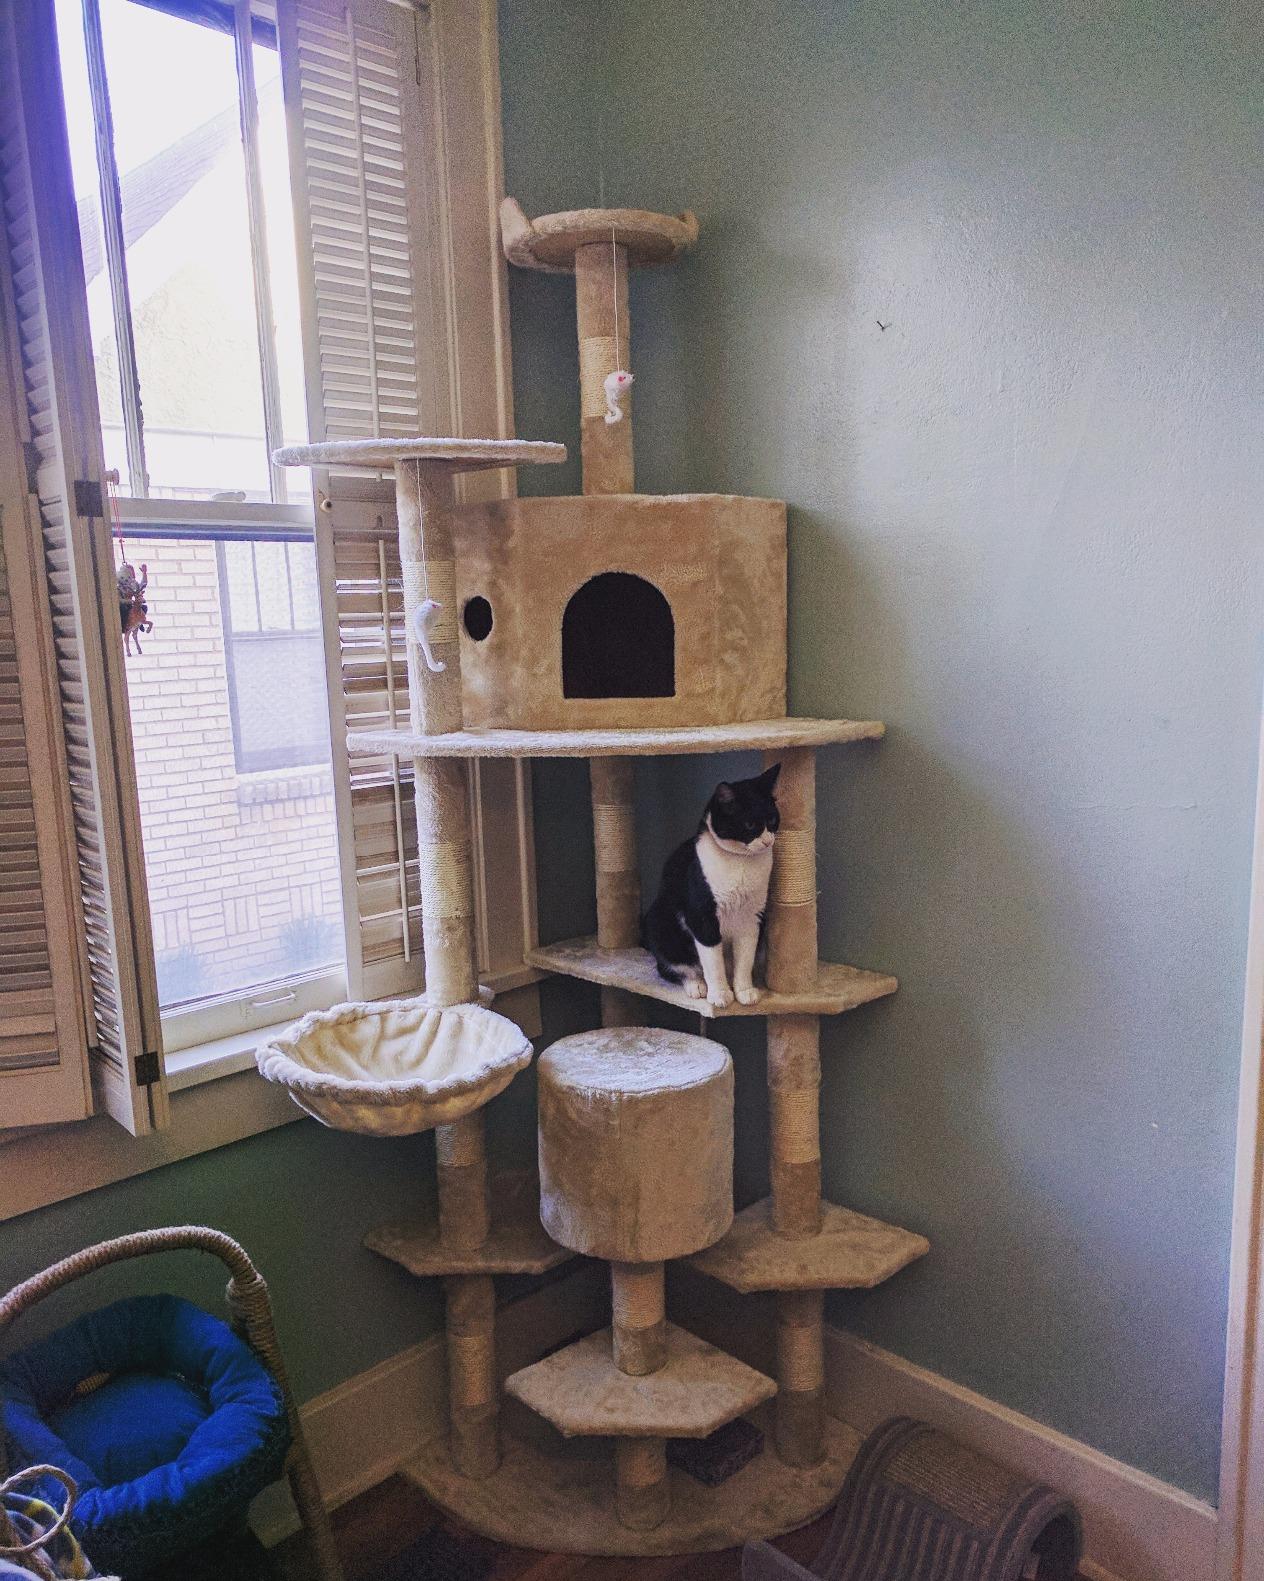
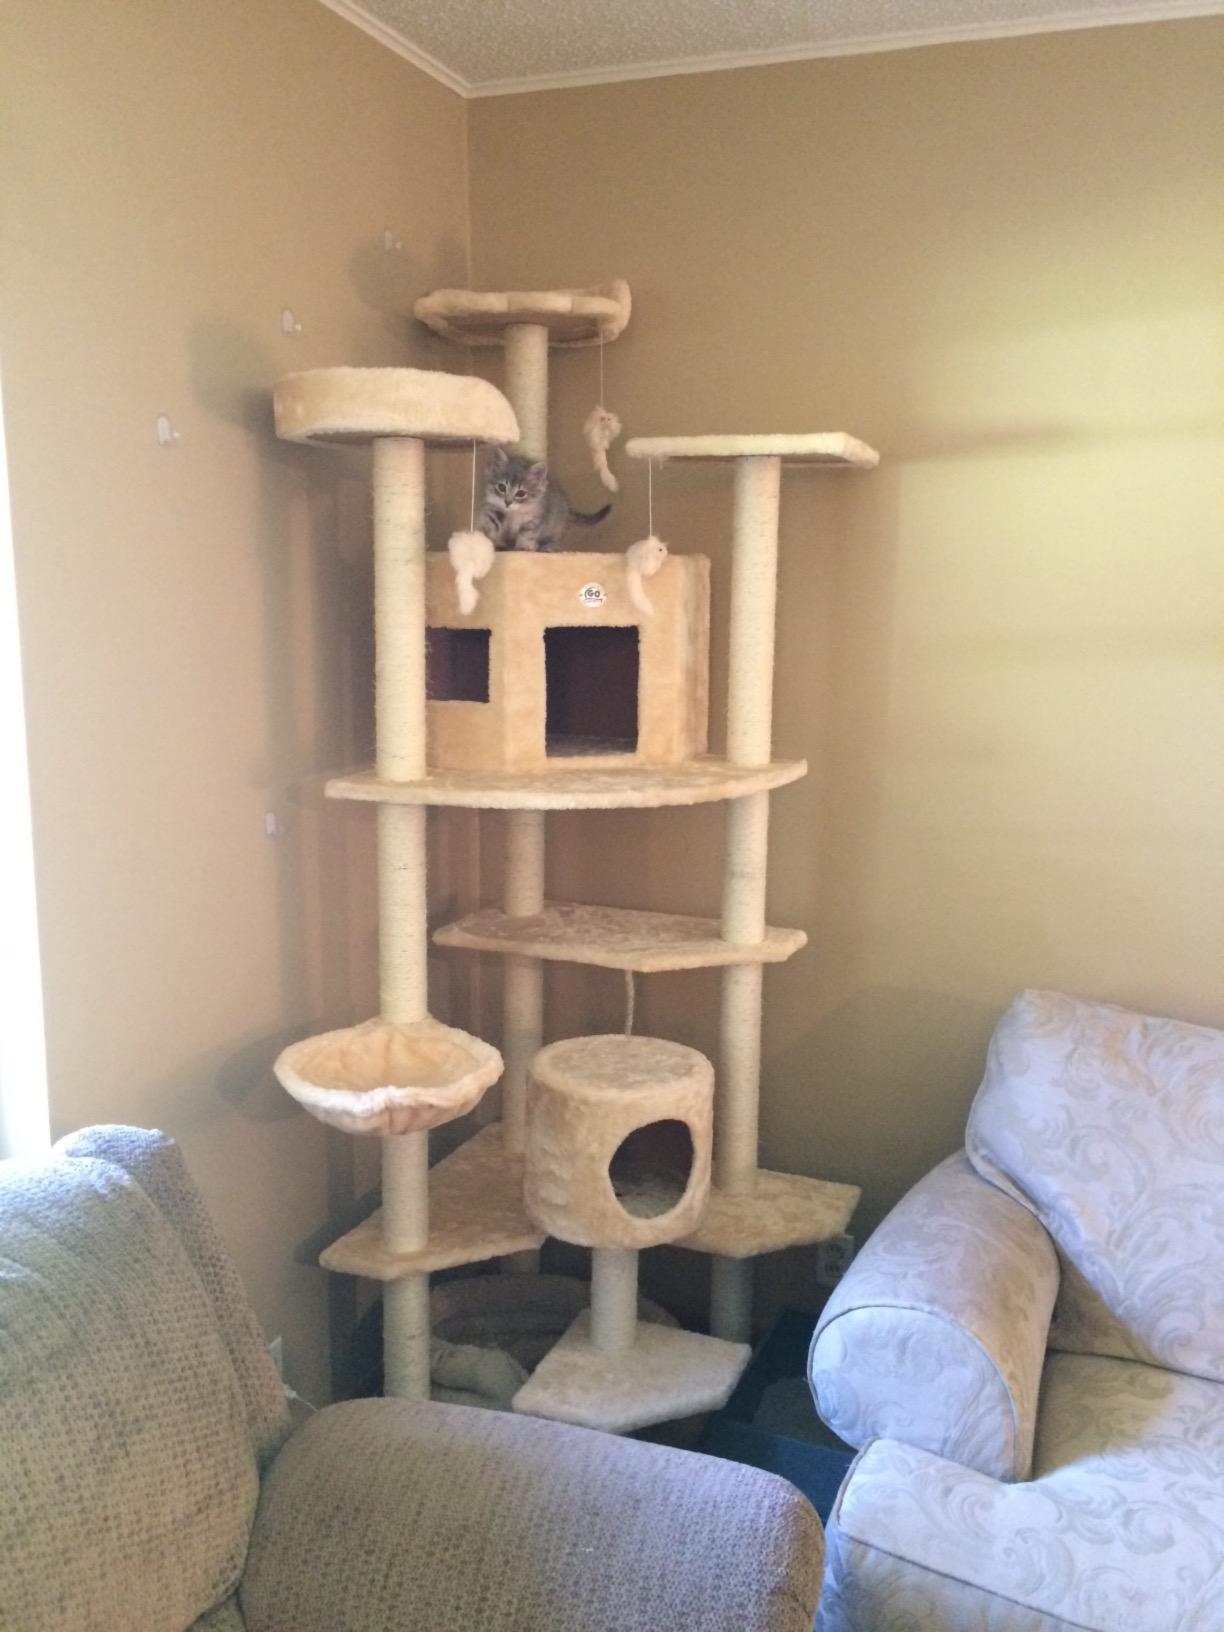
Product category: items_cat tree
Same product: yes